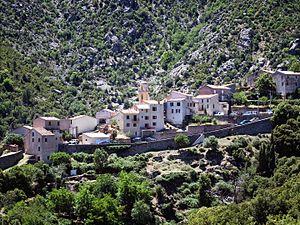
Castiglione est une commune française située dans la circonscription départementale de la Haute-Corse et le territoire de la collectivité de Corse. Le village appartient à la piève de Giovellina.